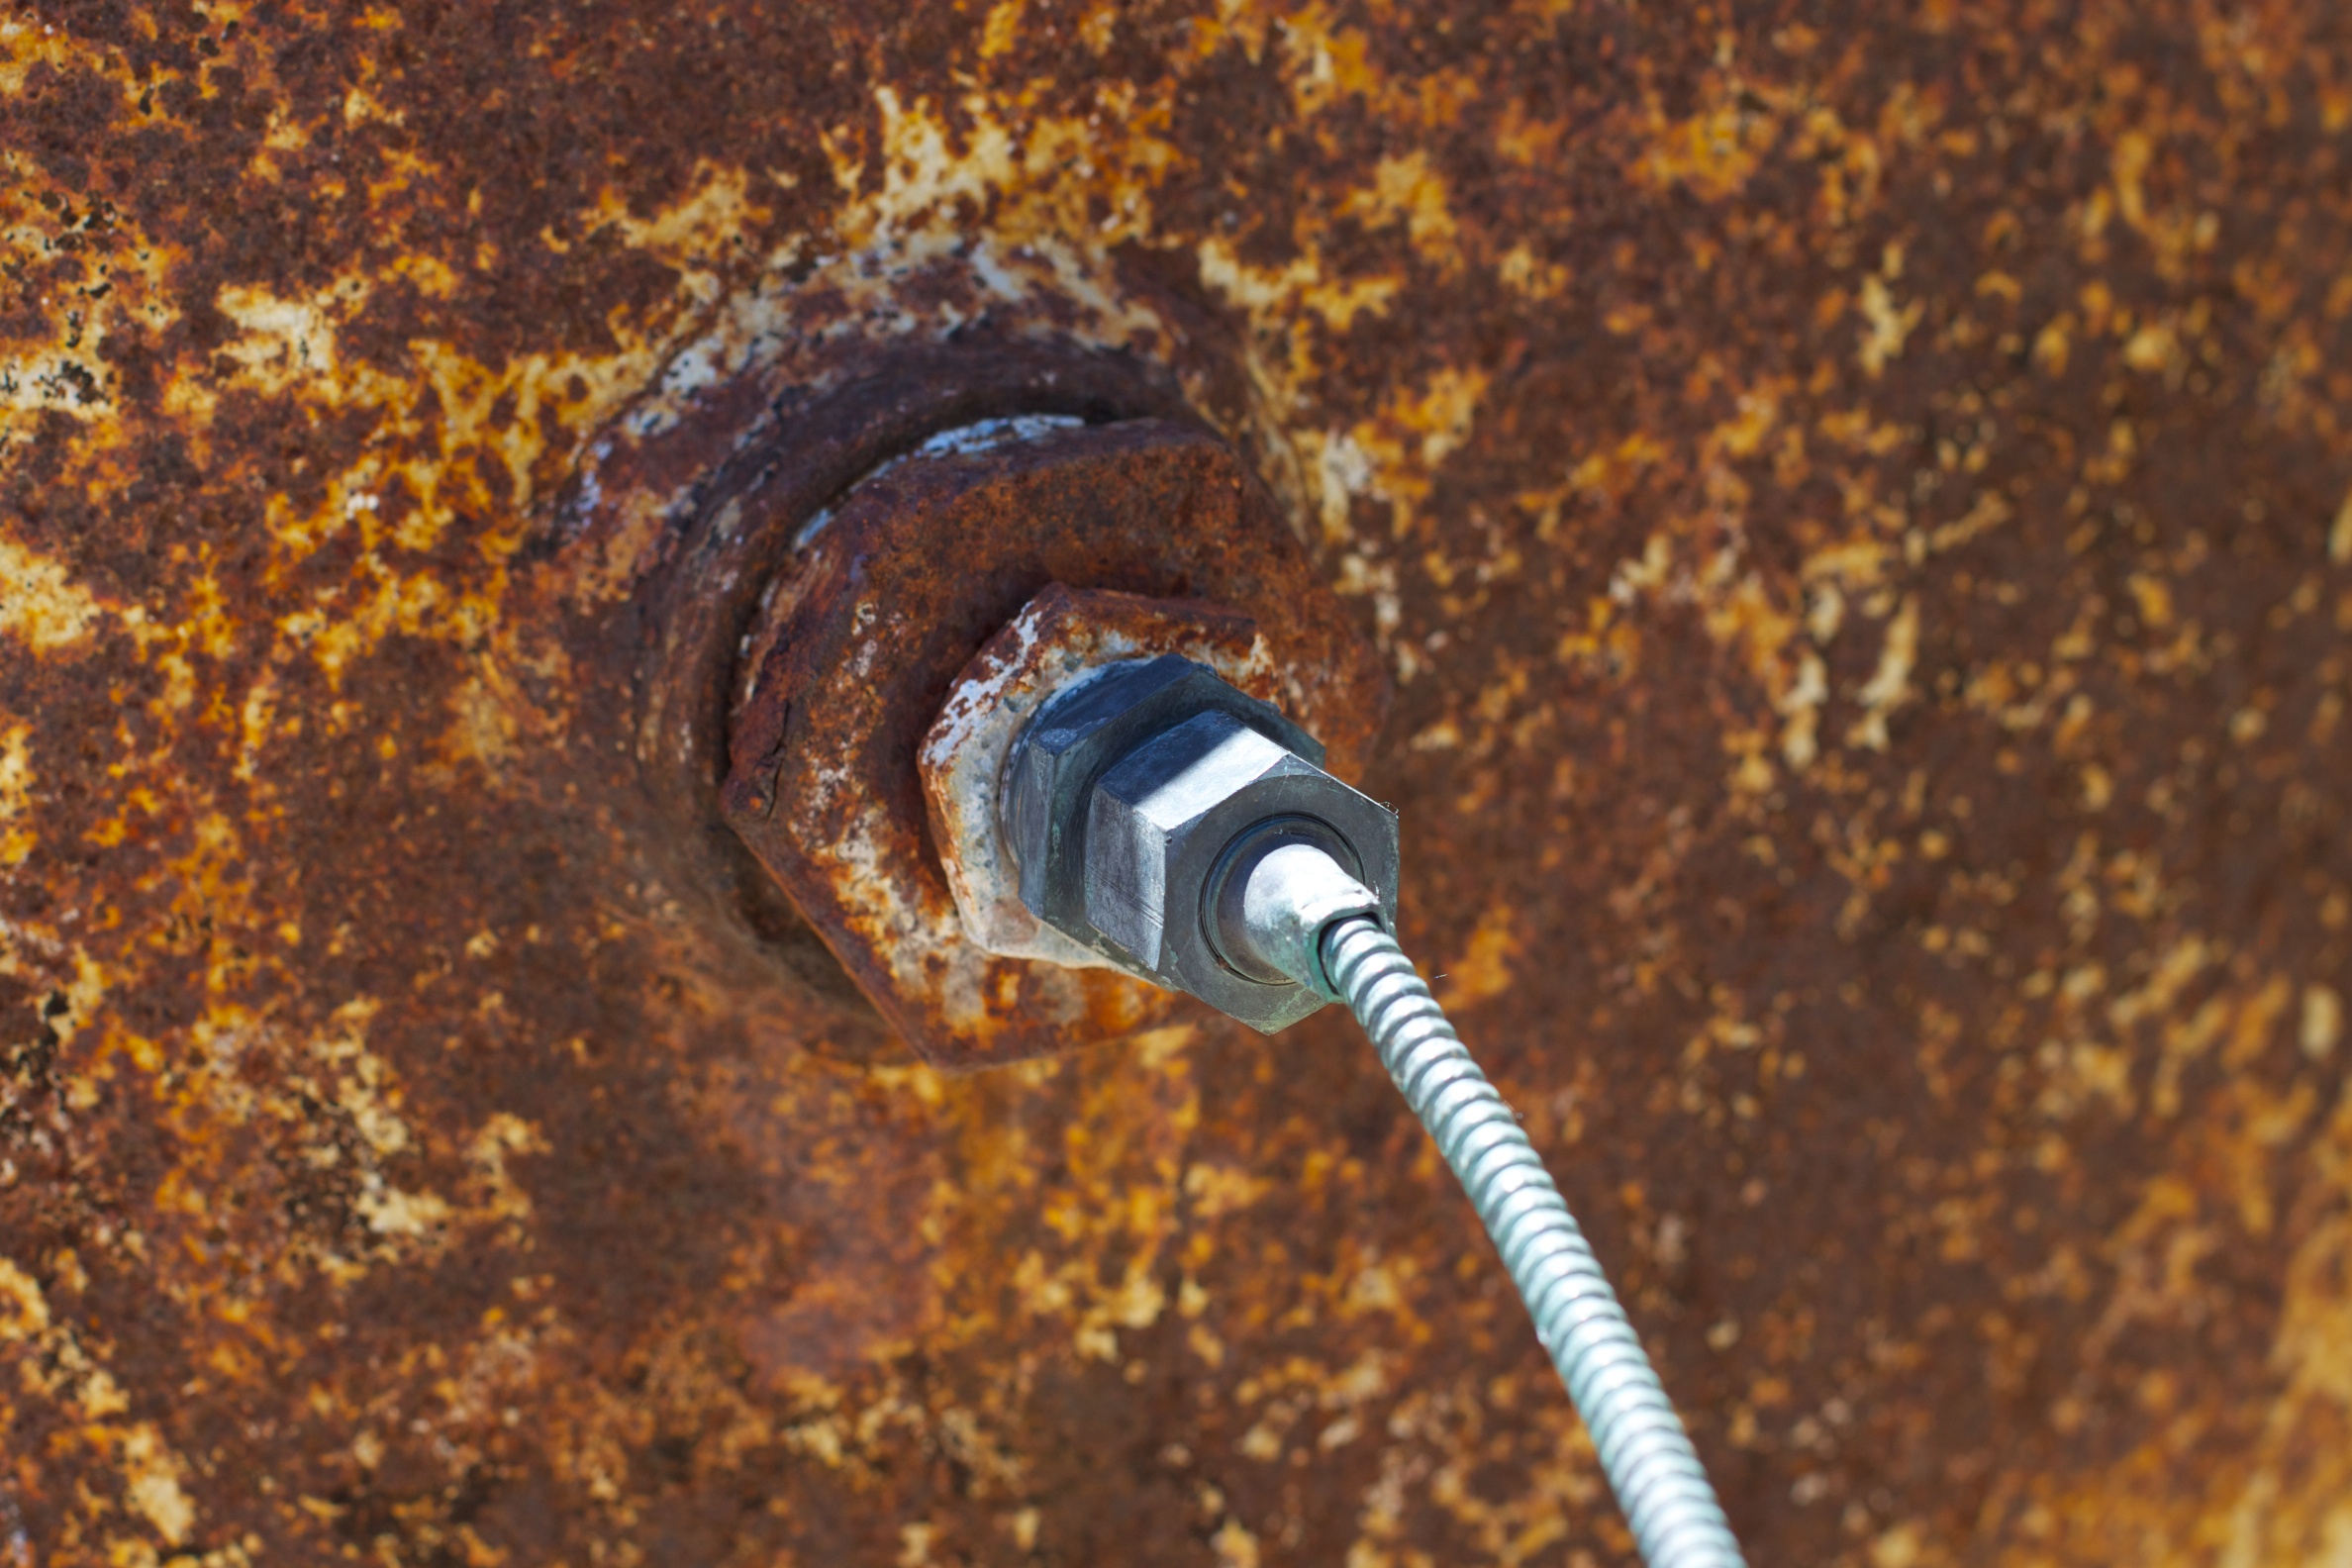
rust, soil, close up, odyssey, idaho, macro photography